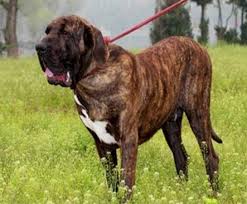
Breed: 220-n000032-Fila_Braziliero